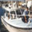
Label: ship